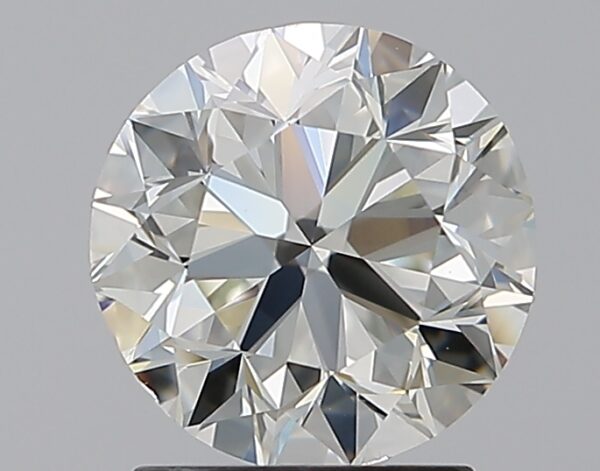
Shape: round
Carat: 2
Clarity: VS2
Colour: K
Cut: VG
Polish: EX
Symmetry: VG
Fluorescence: F
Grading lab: GIA
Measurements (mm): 7.73 x 7.84 x 5.05